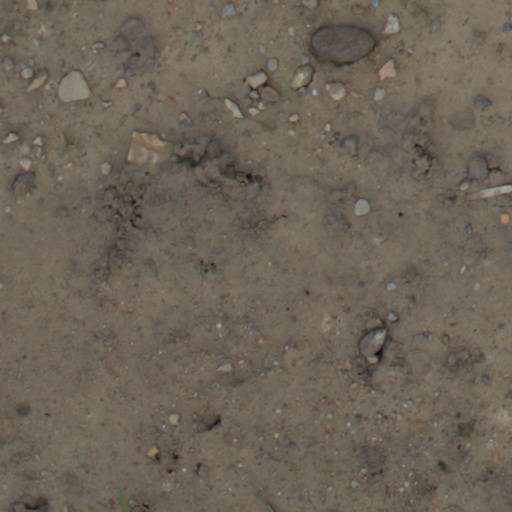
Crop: wheat